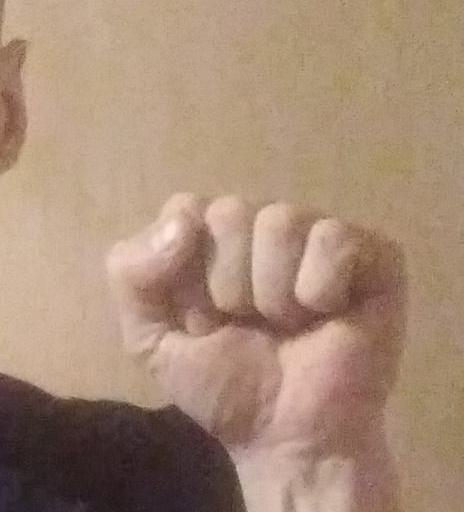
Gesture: fist